Convent of São Francisco (Angra do Heroísmo)

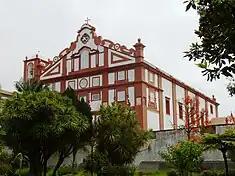
The large rectangular form of the Church, on the grounds of the former Convent, as seen from the Duke of Terceira Gardens

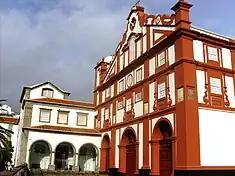
The Convent of São Francisco and the, much larger, Church of Our Lady of the Guide

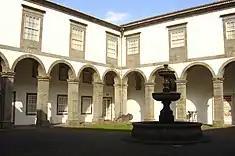
The interior cloister of the Convent/Church of São Francisco with water fountain

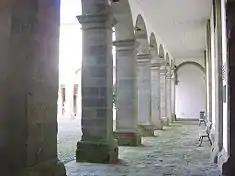
Part of the colonnaded cloister of the Church of São Francisco

The first Franciscan friars arrived on Terceira around 1456: almost immediately, they began to construct a hermitage and, much later, around 1470, a convent.